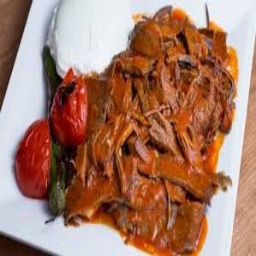
Label: iskender_kebab